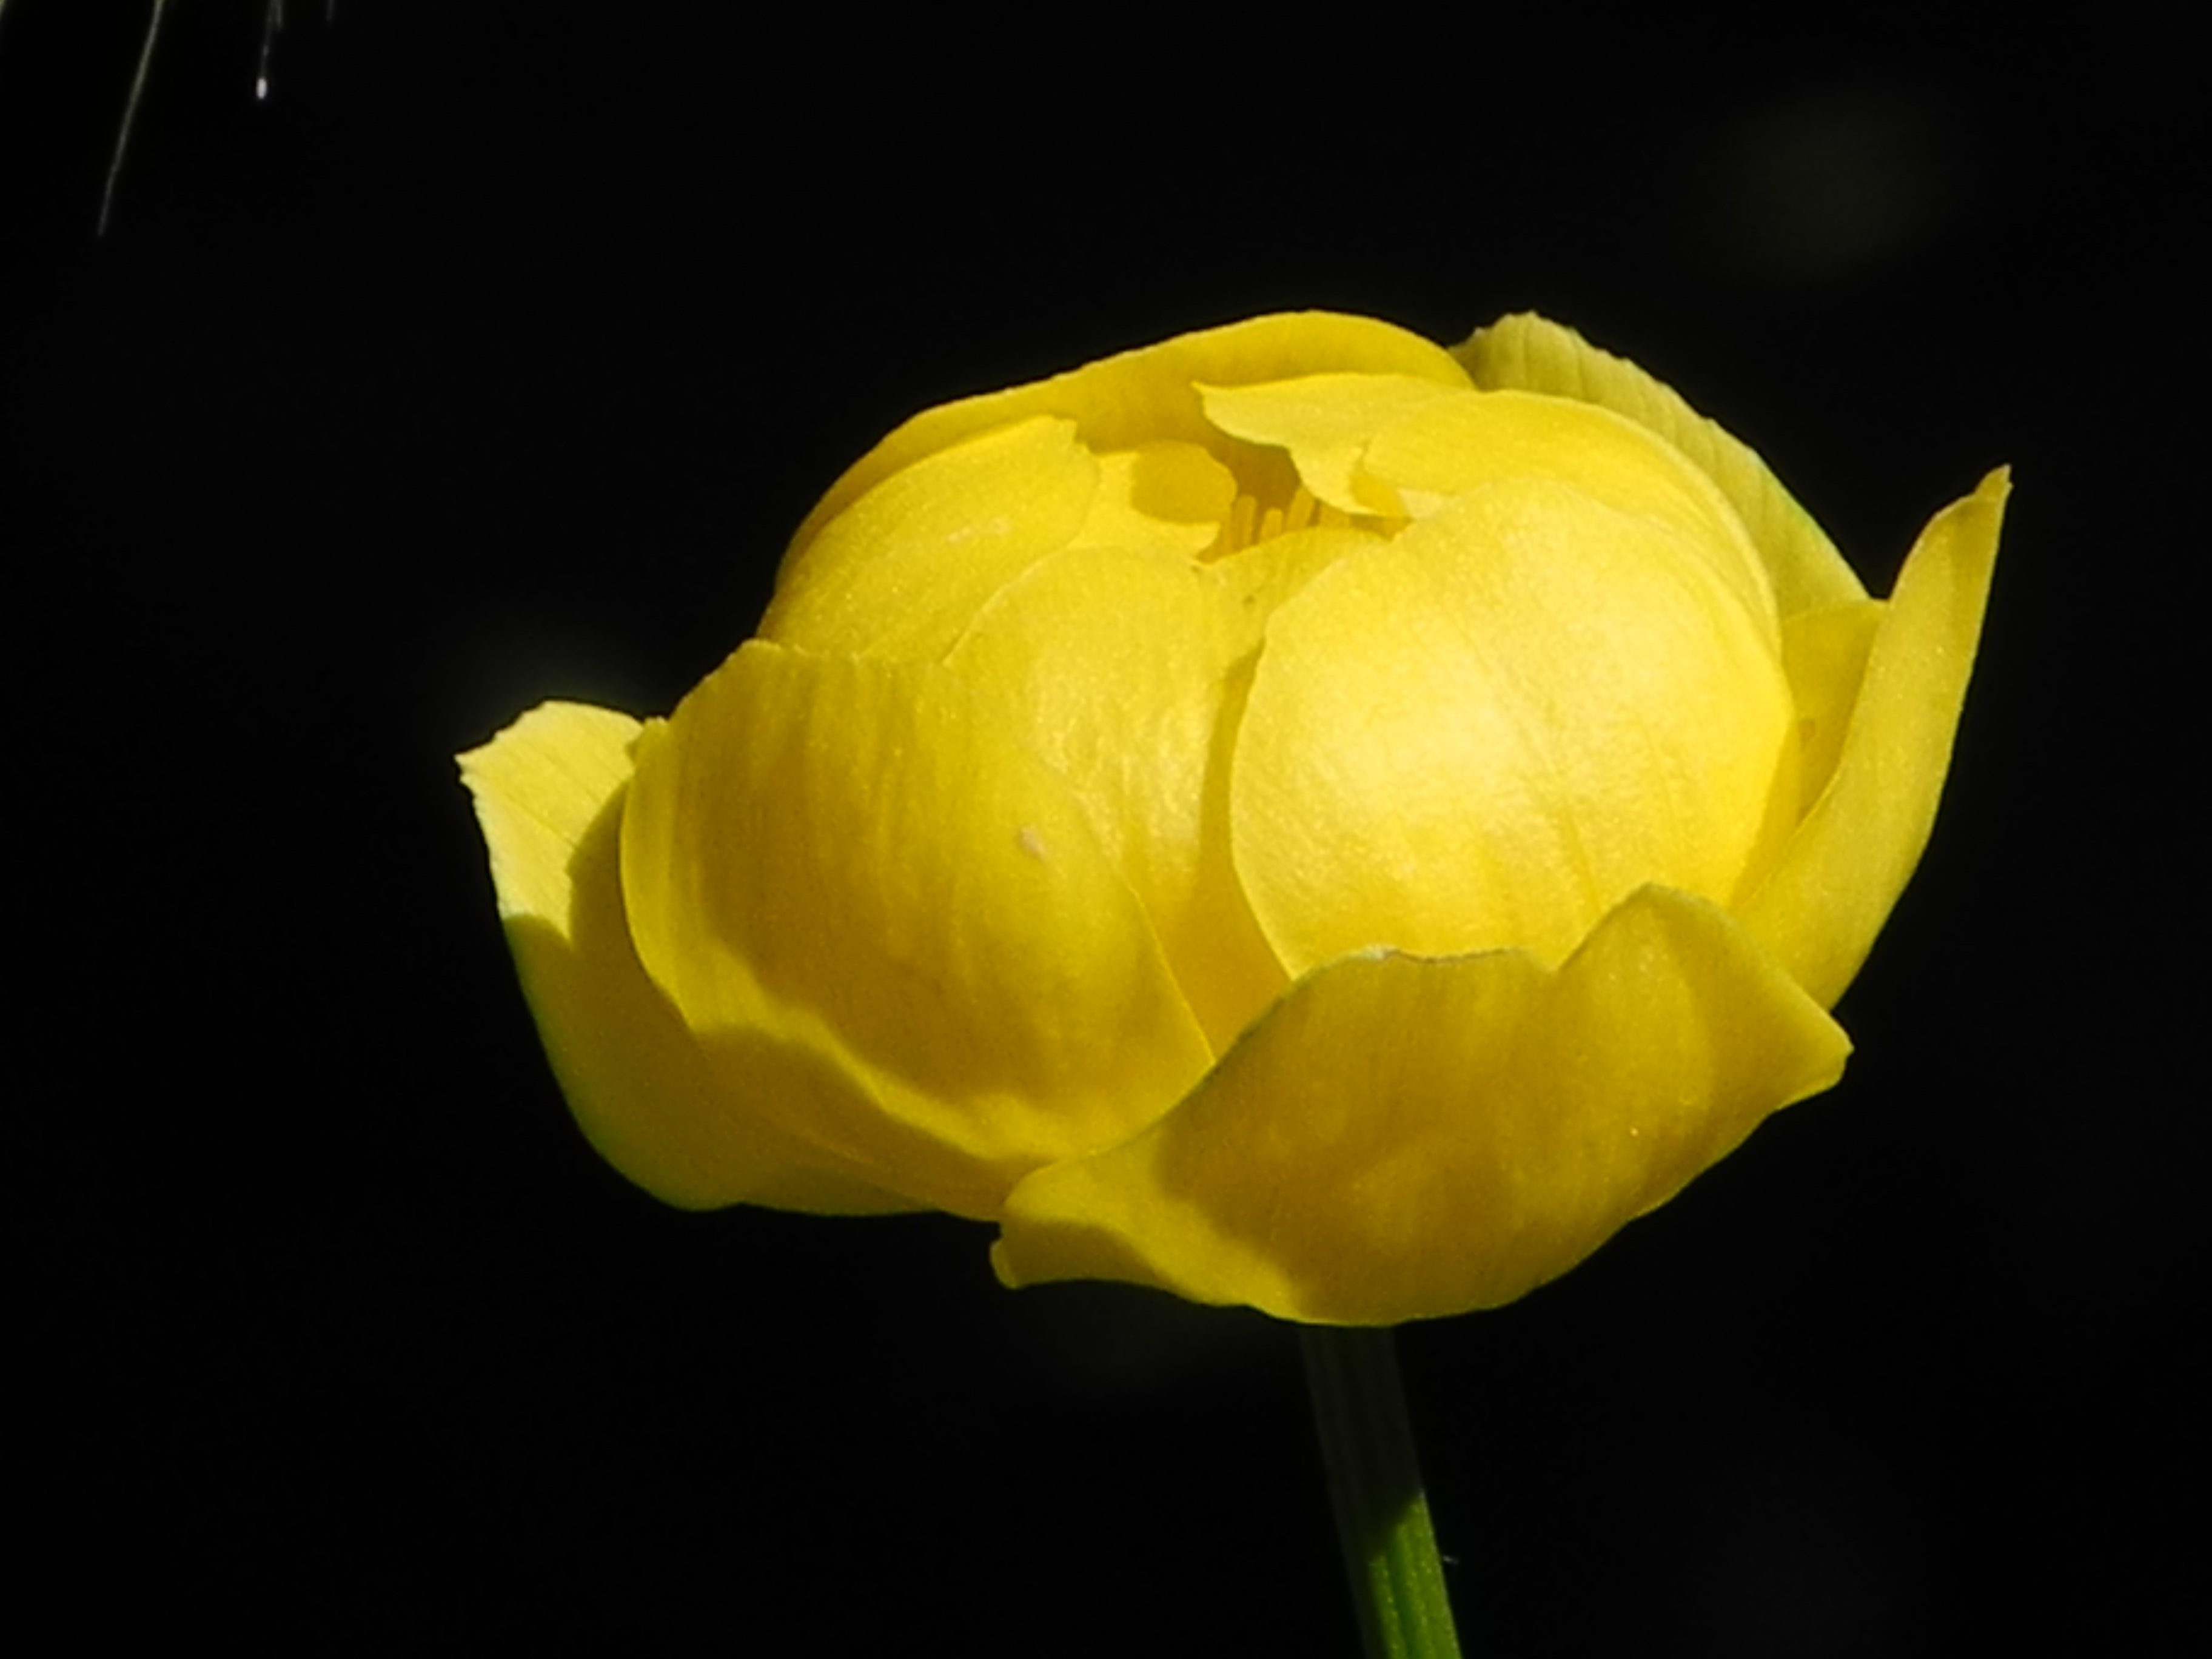
plant, photography, flower, petal, tulip, yellow, flora, flowers, close up, macro photography, flowering plant, dotterblume, plant stem, land plant